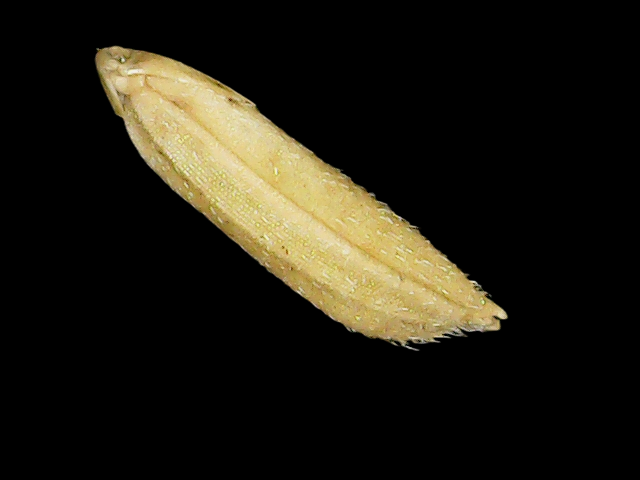
Rice variety: Binadhan21